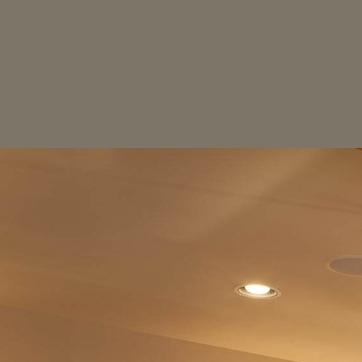
Material: painted